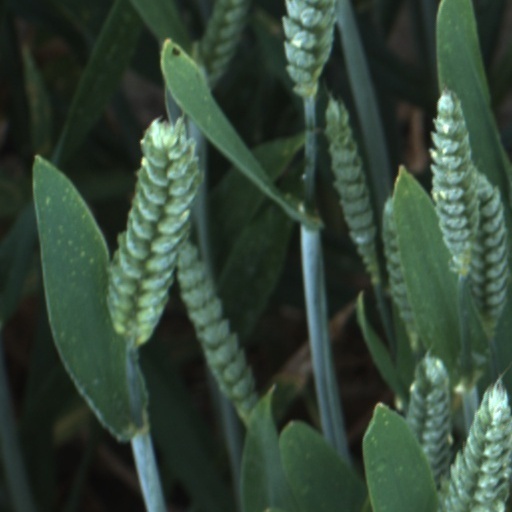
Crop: wheat